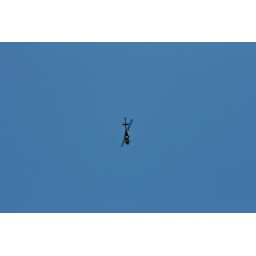
High up in the blue sky helicopter